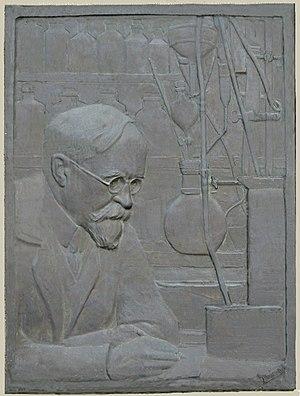
Charles Moureu, né à Mourenx, est un chimiste français principalement connu pour la découverte du phénomène d'autoxydation et des antioxygènes. Membre de l’Institut et de l’Académie de médecine, professeur au Collège de France, il a notamment publié les Notions fondamentales de la chimie organique.